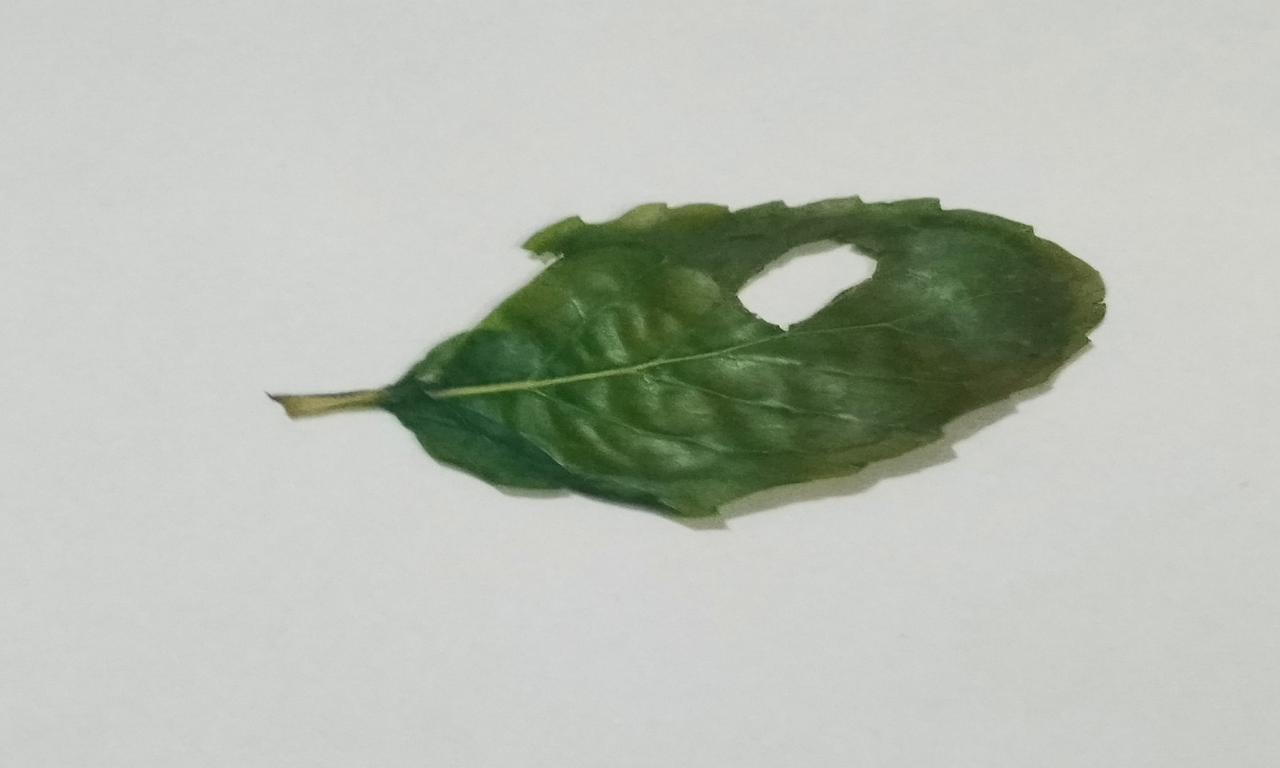
Label: Dried